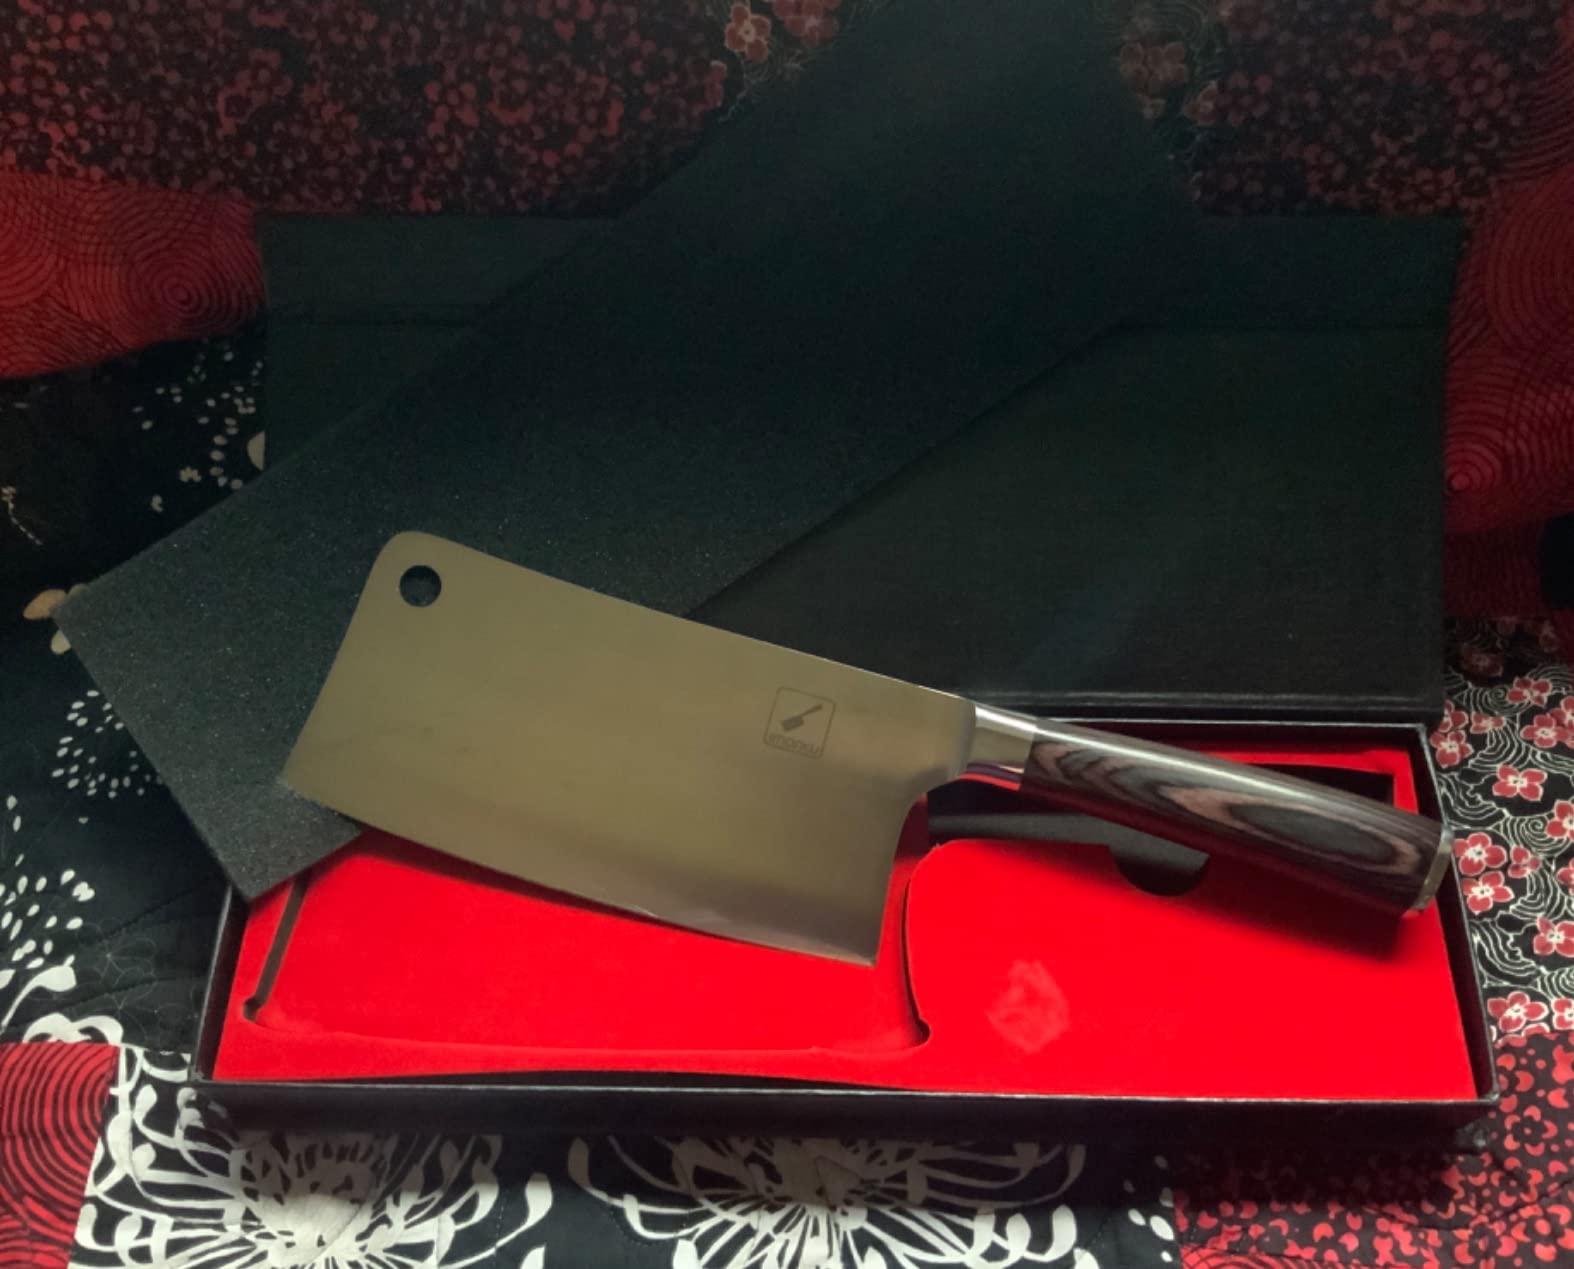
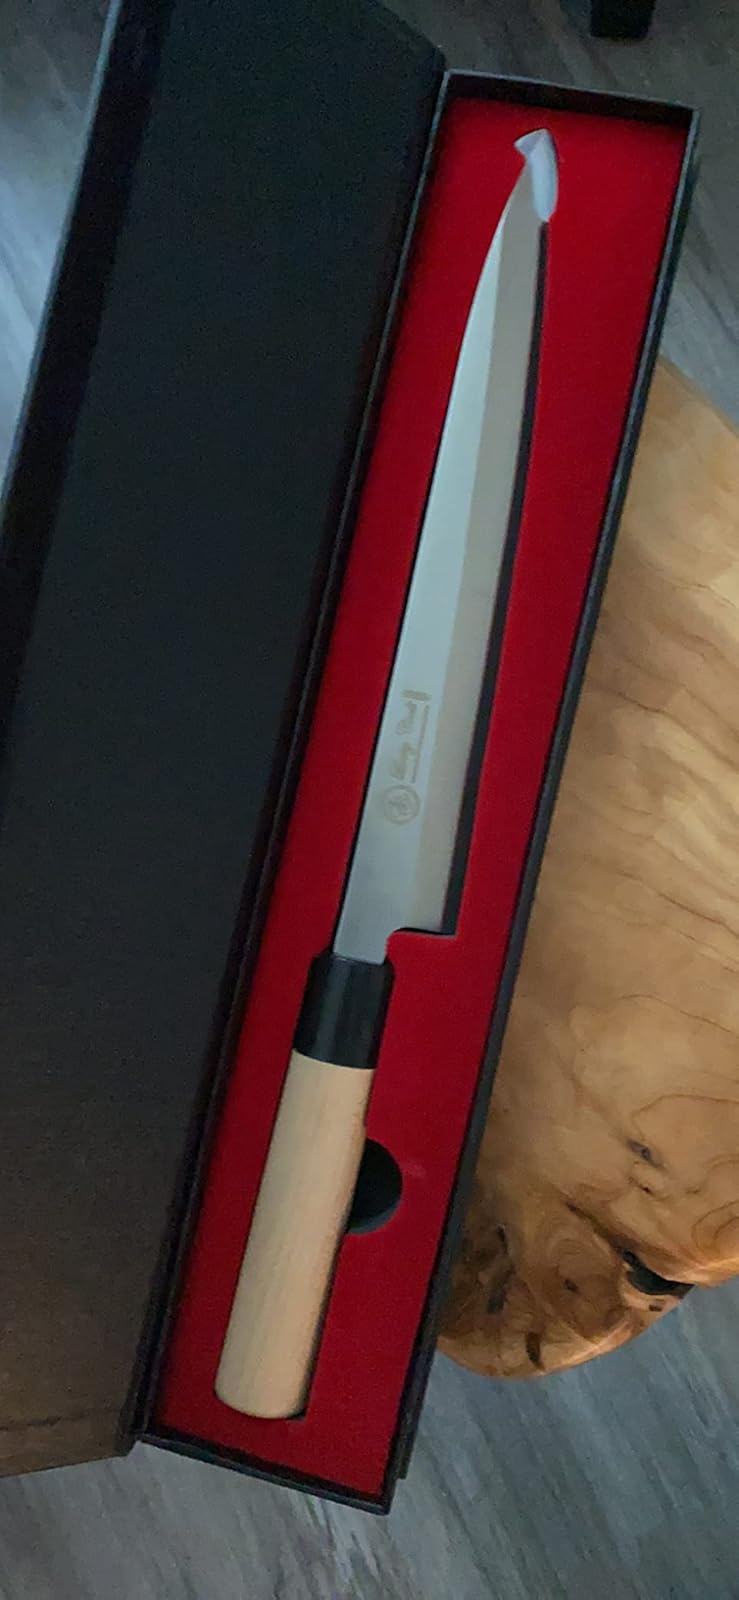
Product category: items_knife
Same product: no